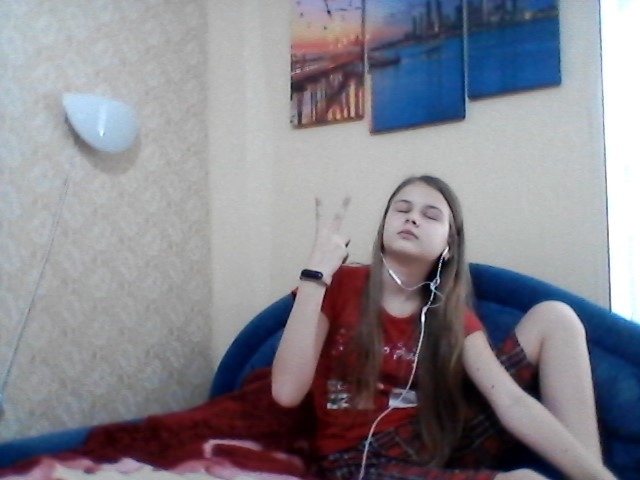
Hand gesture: peace_inverted